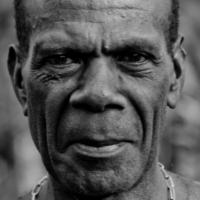
Age group: age 66-80